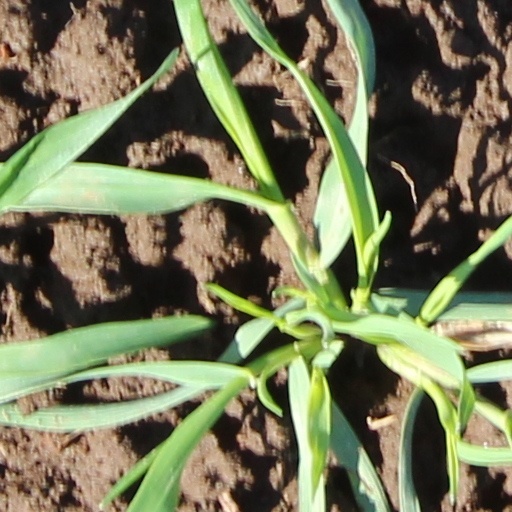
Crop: wheat